You Only Live Twice (film)

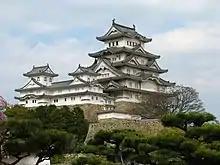
The Himeji Castle, location of the ninjas' training.

In Kyoto, Bond prepares to conduct a closer investigation of the island by training with Tanaka's ninjas and donning a Japanese disguise, which will include a staged marriage to an Ama diver, performed by an agent known on the island. While still in Kyoto, Aki is killed when she is poisoned in her sleep by a SPECTRE agent targeting Bond, who is asleep next to her.